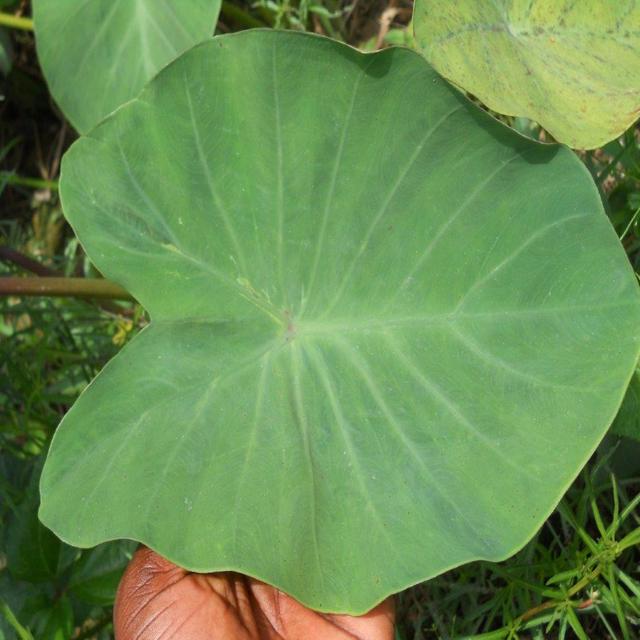
Label: Healthy